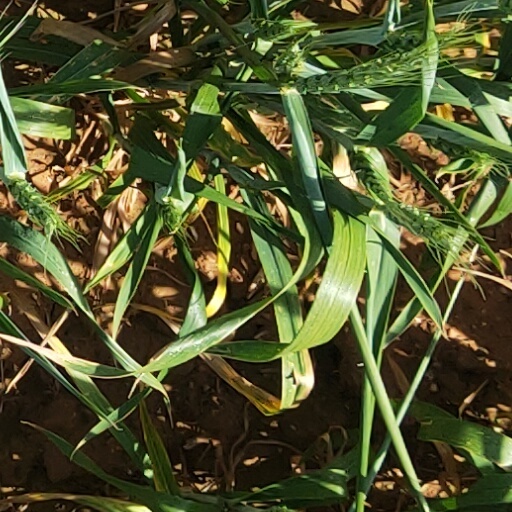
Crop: wheat